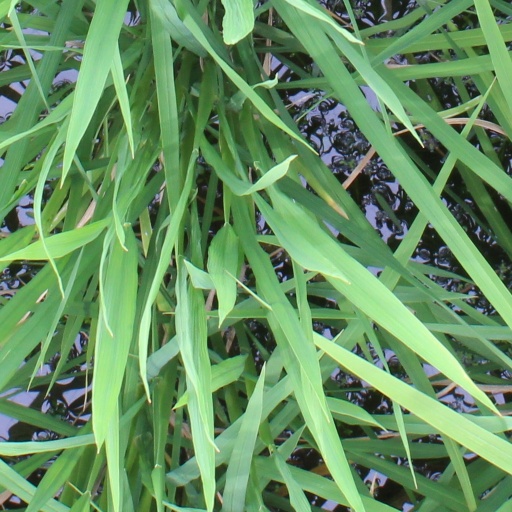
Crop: rice